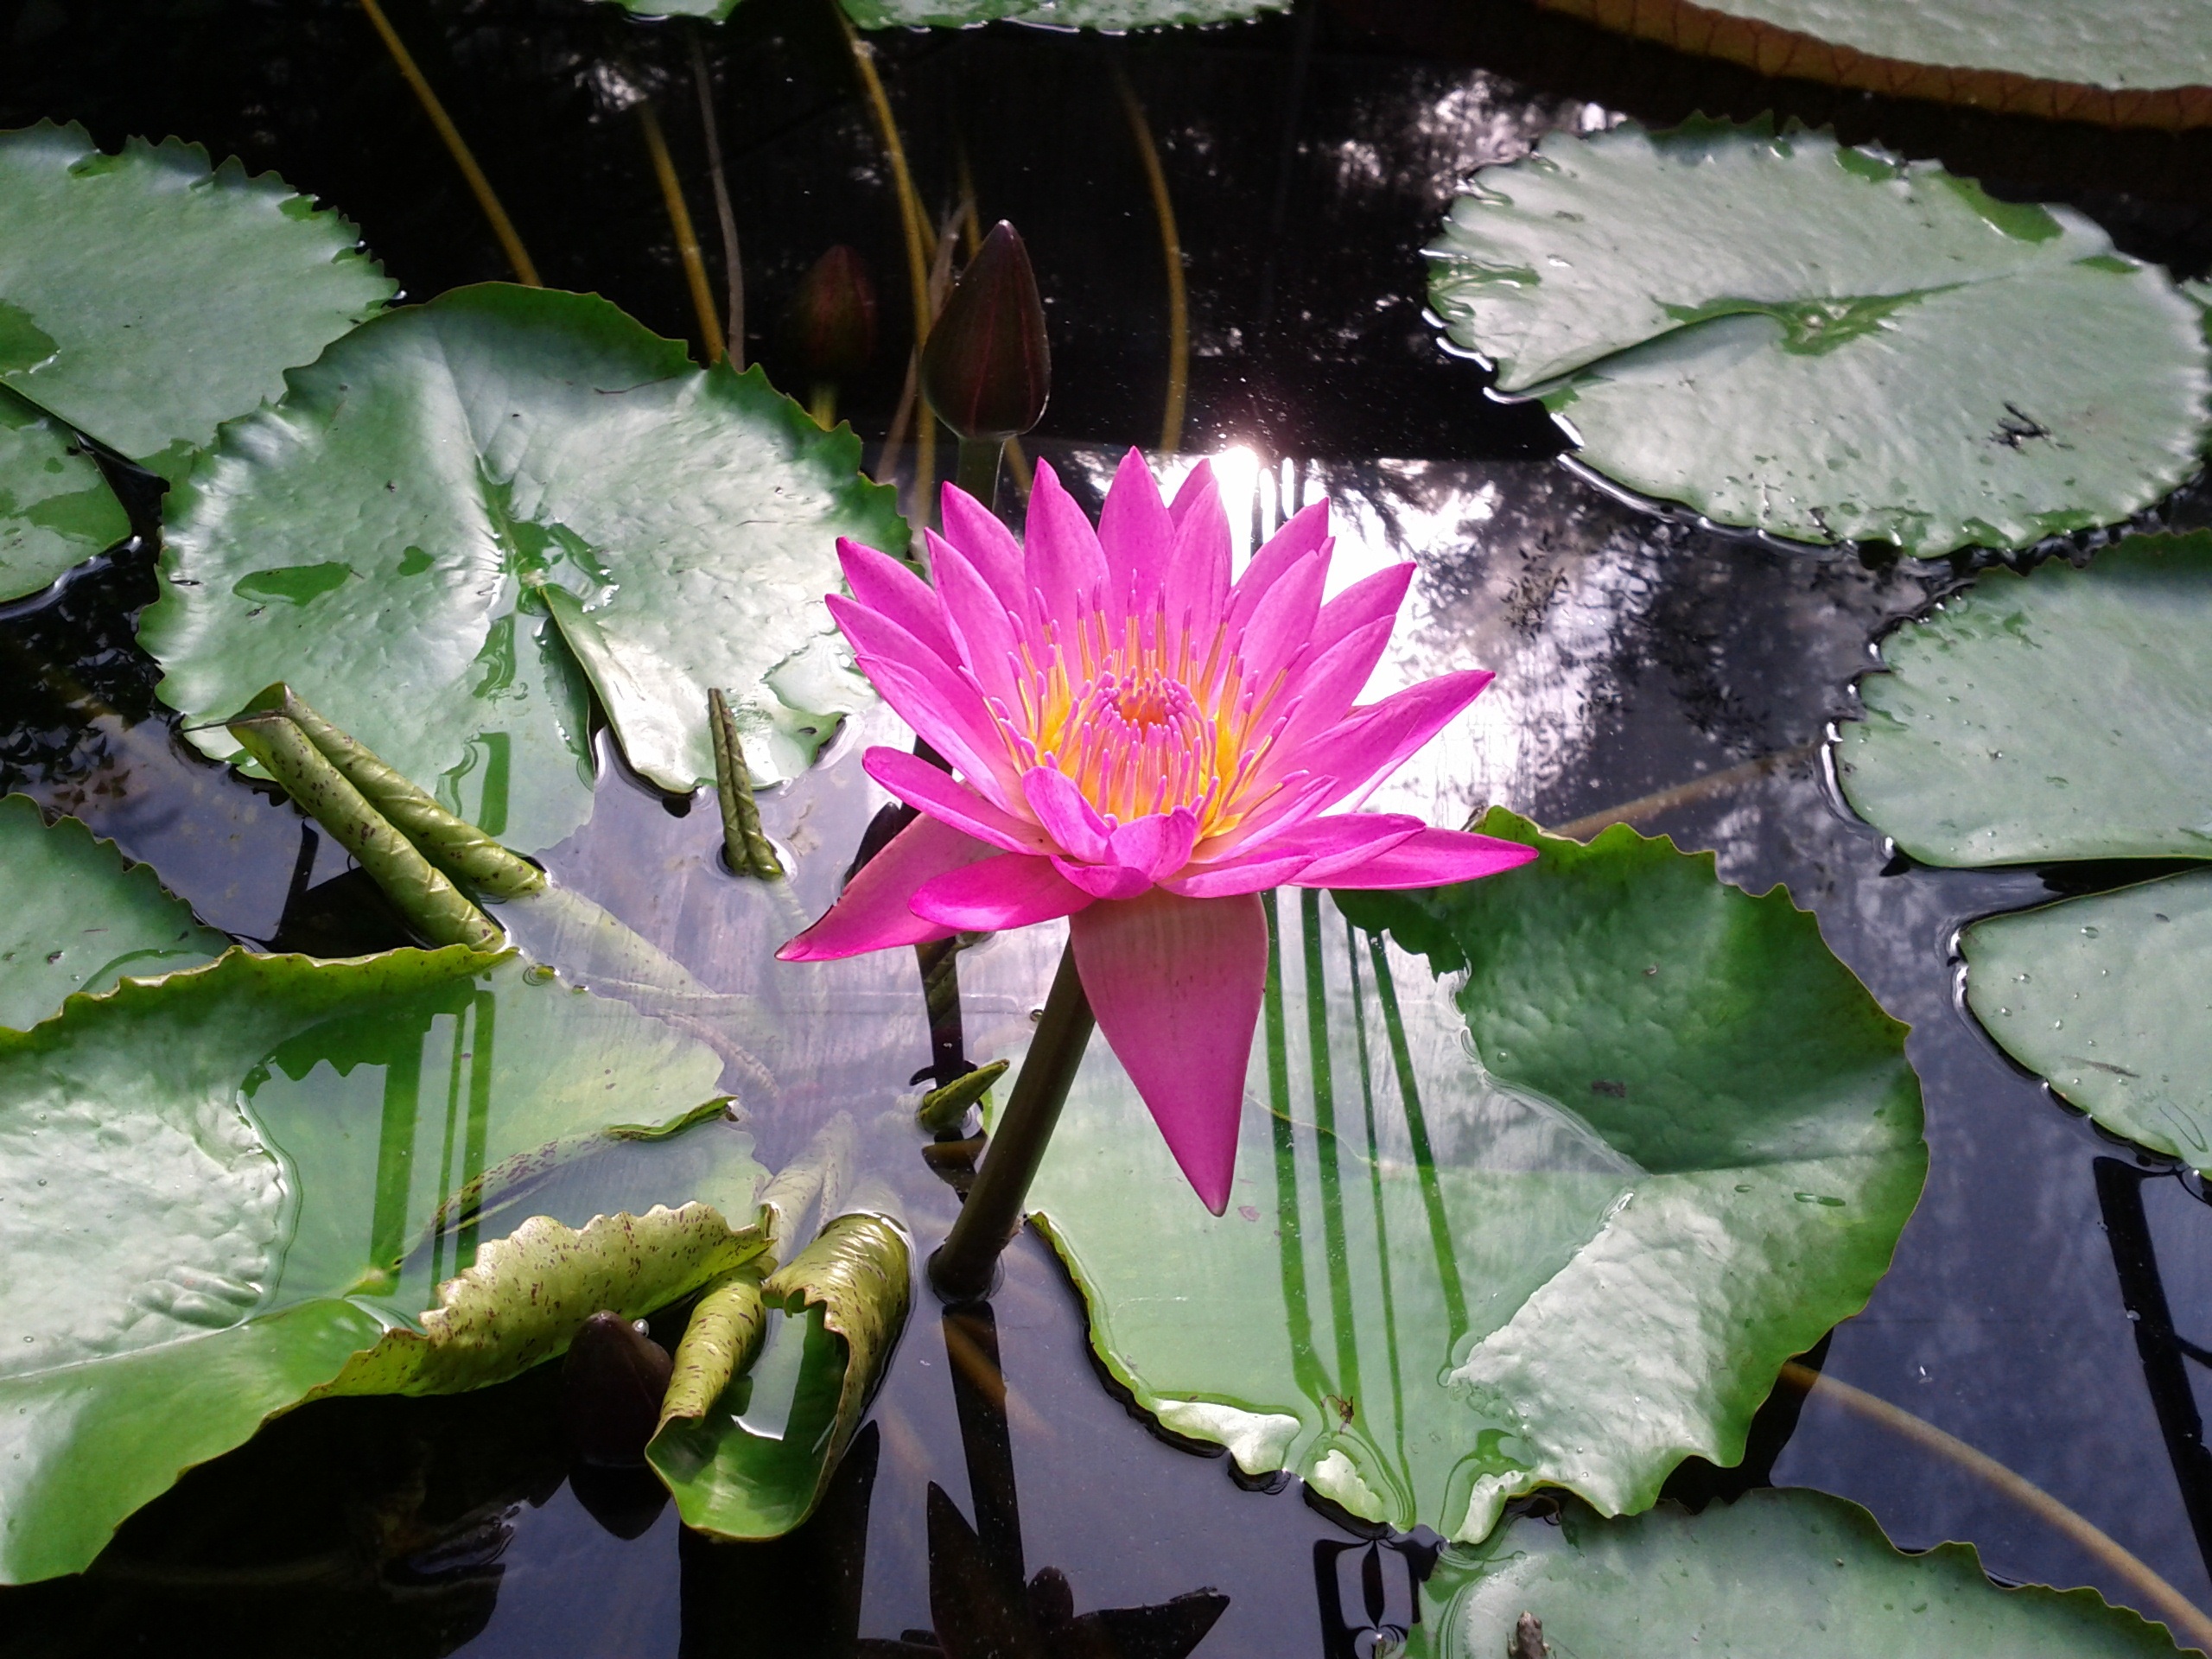
nature, plant, leaf, flower, petal, botany, garden, sacred lotus, aquatic plant, flora, wildflower, lotus, macro photography, flowering plant, land plant, lotus family